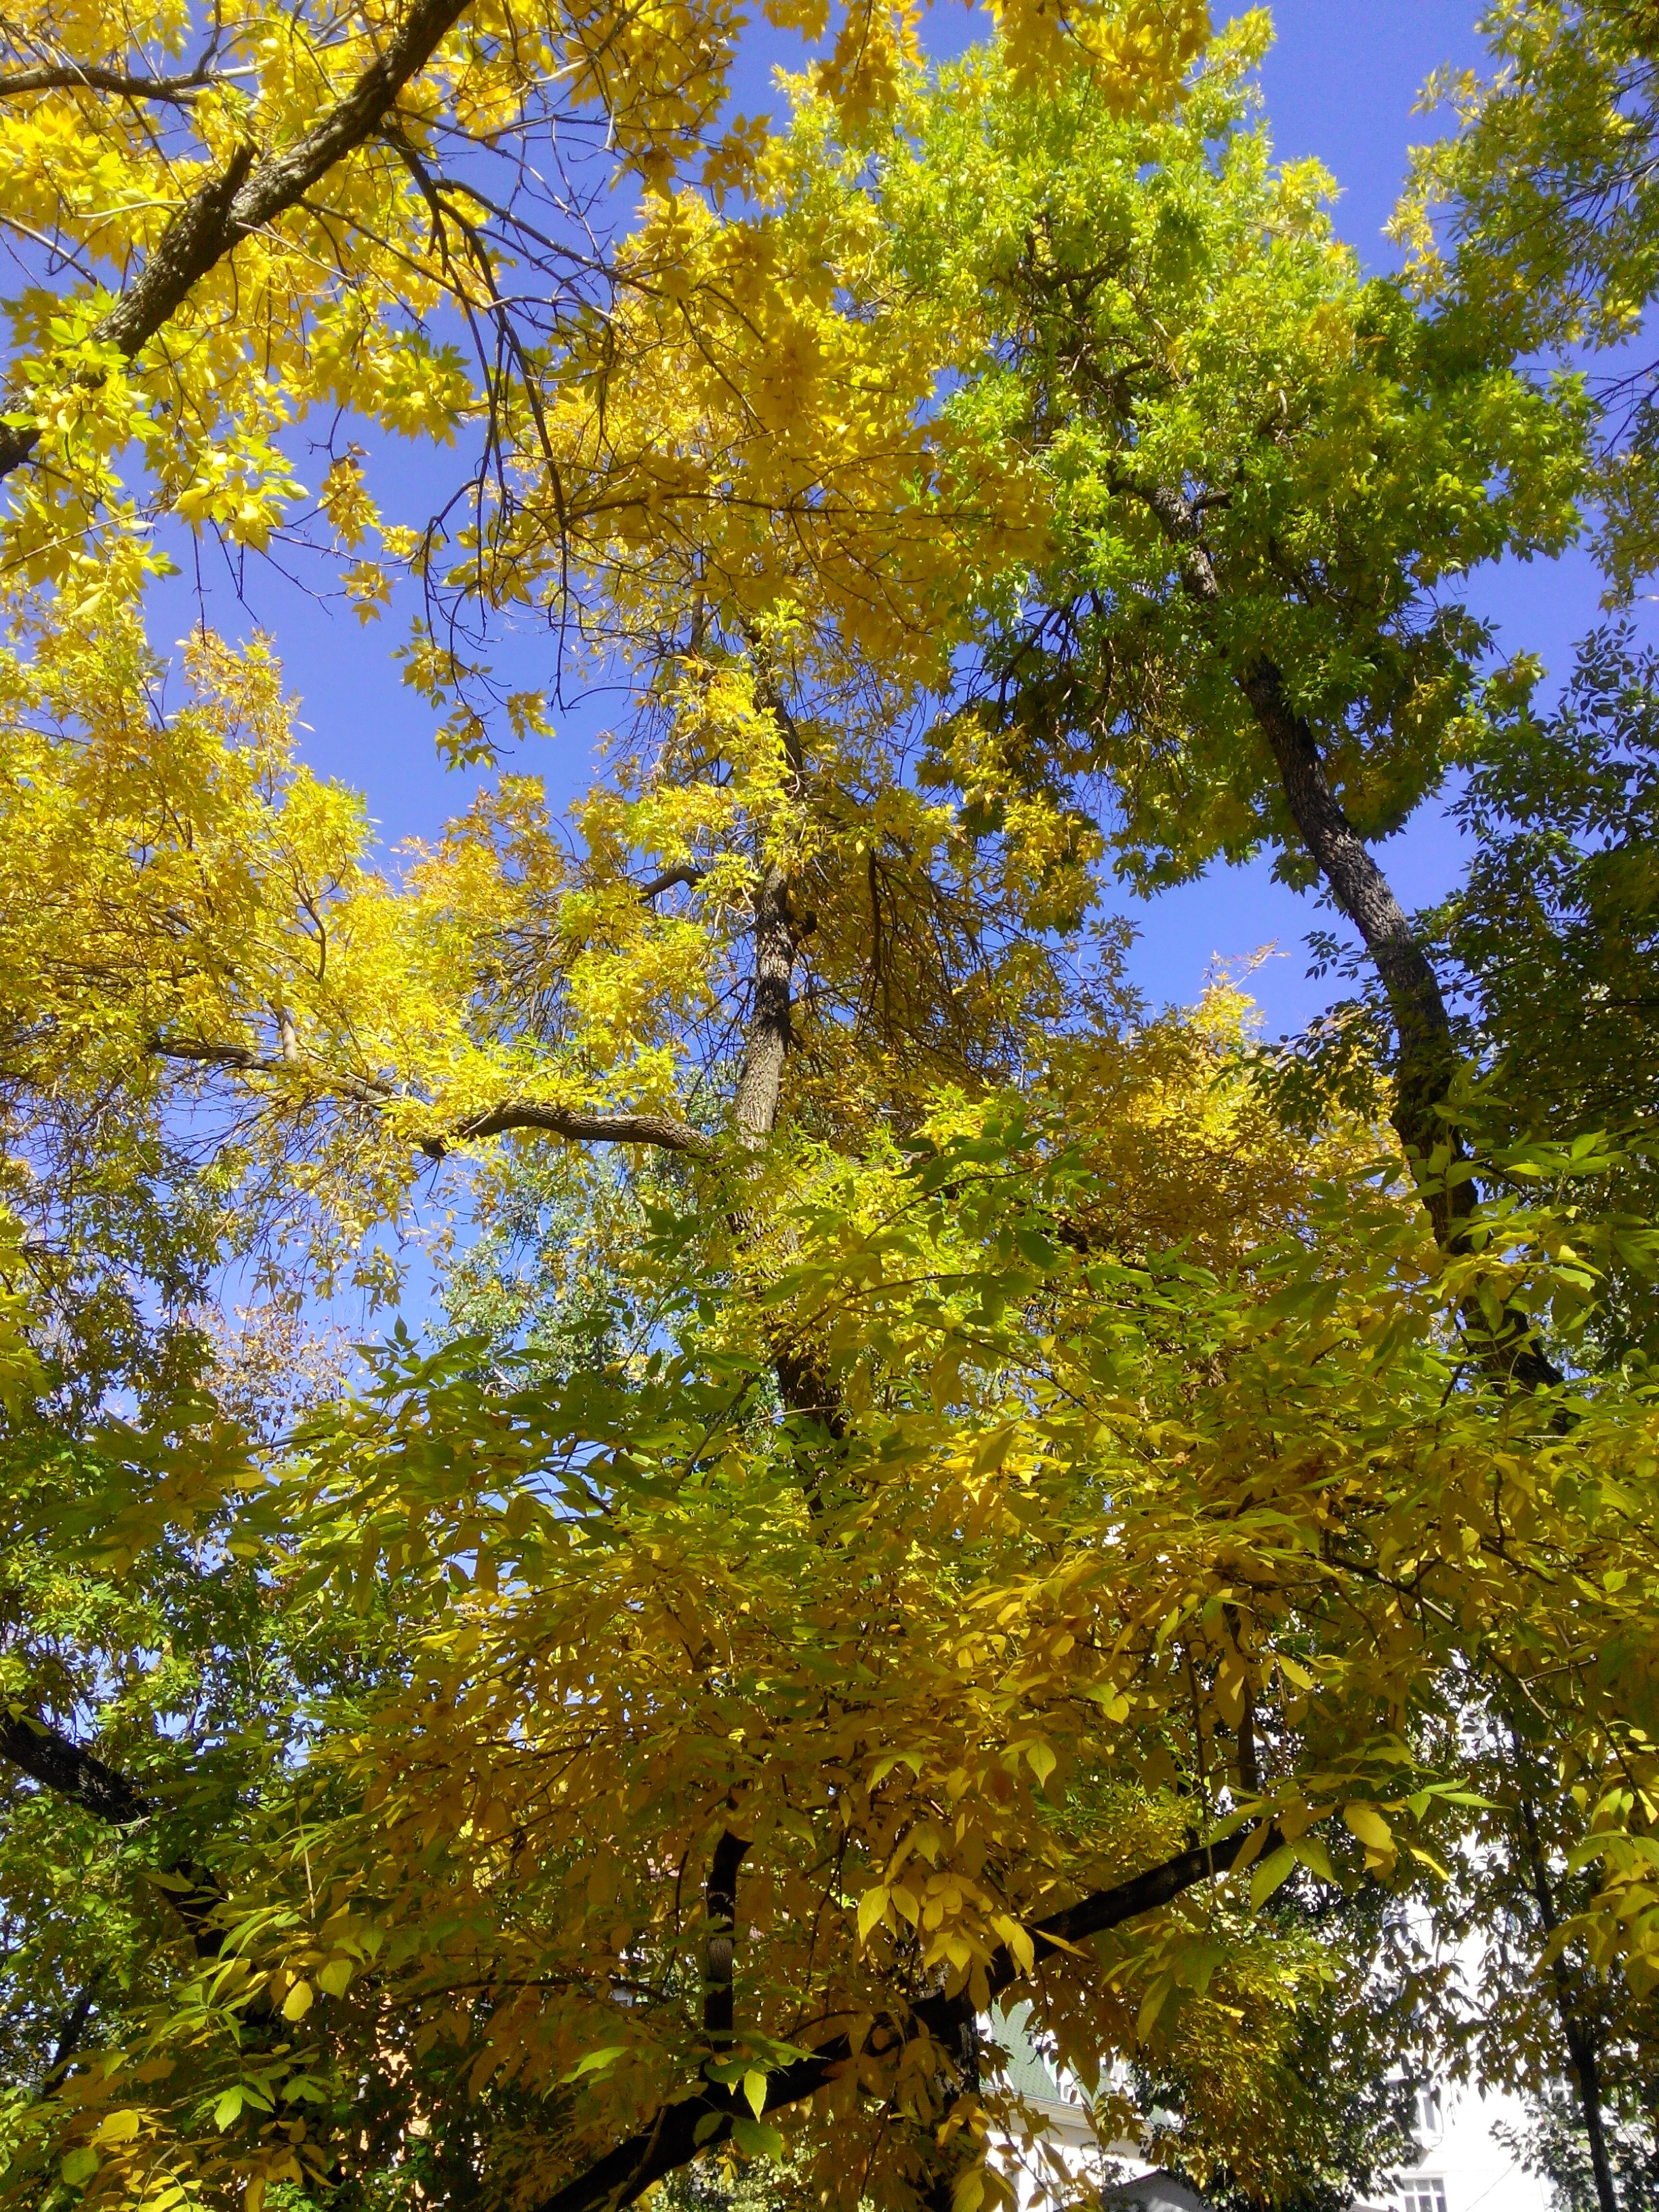
tree, forest, branch, plant, sunlight, leaf, flower, autumn, botany, season, maple tree, deciduous, grove, woodland, ecosystem, flowering plant, maidenhair tree, biome, woody plant, temperate broadleaf and mixed forest, land plant